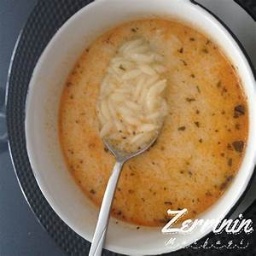
Label: sehriye_soup